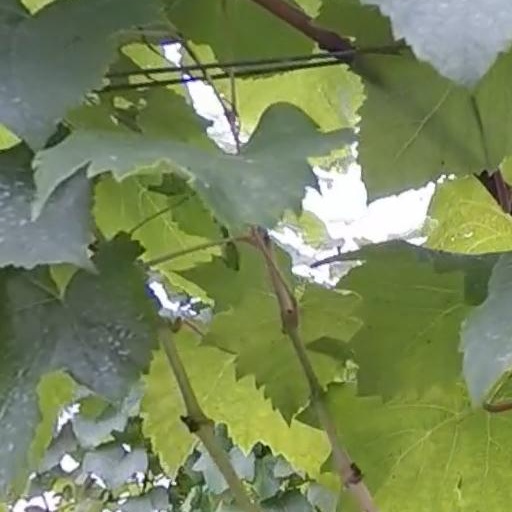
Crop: grape